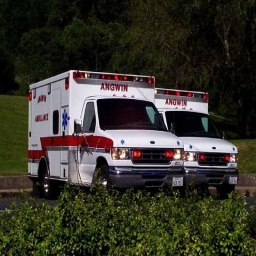
Label: ambulance